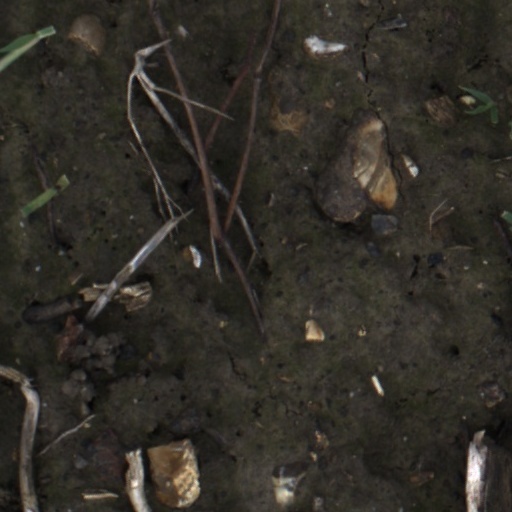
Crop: wheat